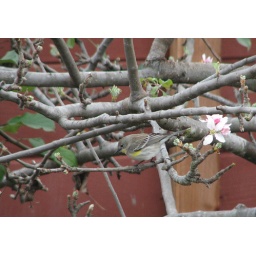
436: Yellow-Rumped Warbler in apple tree